Phyllostachys aureosulcata

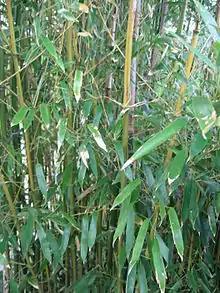
"P. aureosulcata" foliage

This bamboo grows in areas ranging from subtropical to warm temperate and tolerates low winter temperatures better than most bamboos, being one of the hardiest bamboos in the genus "Phyllostachys". Outside its natural range and areas where the coldest month has mean temperatures of below , the leaves of "P. aureosulcata" may not be evergreen and may turn beige and fall off.